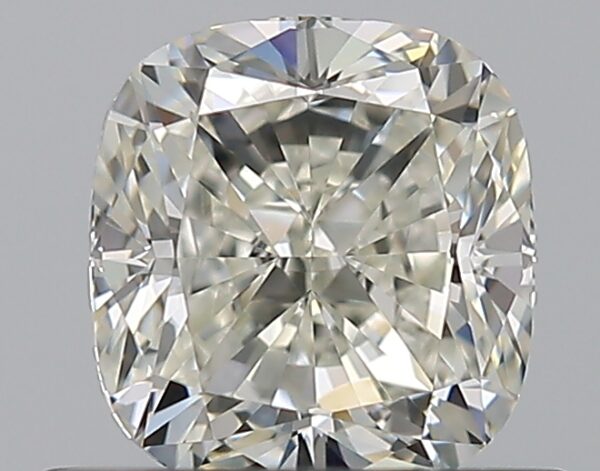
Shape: cushion
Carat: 0.72
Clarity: VVS1
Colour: J
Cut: EX
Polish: EX
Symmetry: VG
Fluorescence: M
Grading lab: GIA
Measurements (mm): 5.2 x 4.86 x 3.36